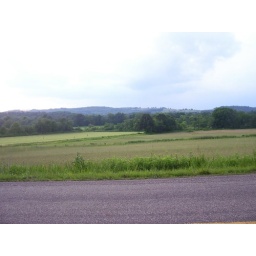
the field across the road from the barn...if you look closely, you can see people playing in the field below